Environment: lab
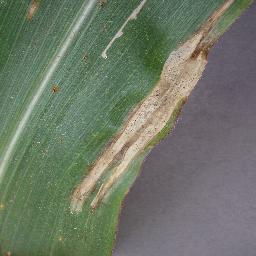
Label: northern_corn_leaf_blight